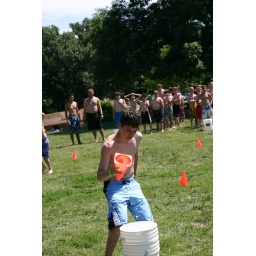
The boys of Kiowa, Winnebago, and Arapahoe compete in a water relay on flat top hill.